Indian pangolin

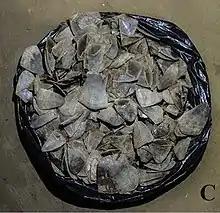
Bag of pangolin scales intended for sale

The Indian pangolin is an almost exclusive insectivore and principally subsists on ants and termites, which it catches with a specially adapted long, sticky tongue. It is specialised to feed on ants and termites, but also forages for beetles and cockroaches. It feeds on the eggs, larvae, and adults of its prey, but eggs are the preferred choice. In the Potohar region of the Punjab province, the majority of its diet was found to consist of two types of ants, "Camponotus confuci" and "Camponotus compressus". Other matter such as plant matter, stones, sand, and clay are consumed as well and in concert with strong stomach muscles aid in breaking down the food in the stomach. The Indian pangolin is nocturnal and uses its well-developed sense of smell to locate ant nests or termite mounds and other food sources. Foraging mostly takes place on the ground but may include arboreal ants, as seen in the rainforest canopy of Sri Lanka. Pangolins tear apart and dig into mounds by using the three centre claws on their forefeet, throwing loose soil backwards with their hind feet. When feeding, the rostral part of the pangolin's tongue is quickly inserted and withdrawn to capture prey. This movement is also used for drinking.